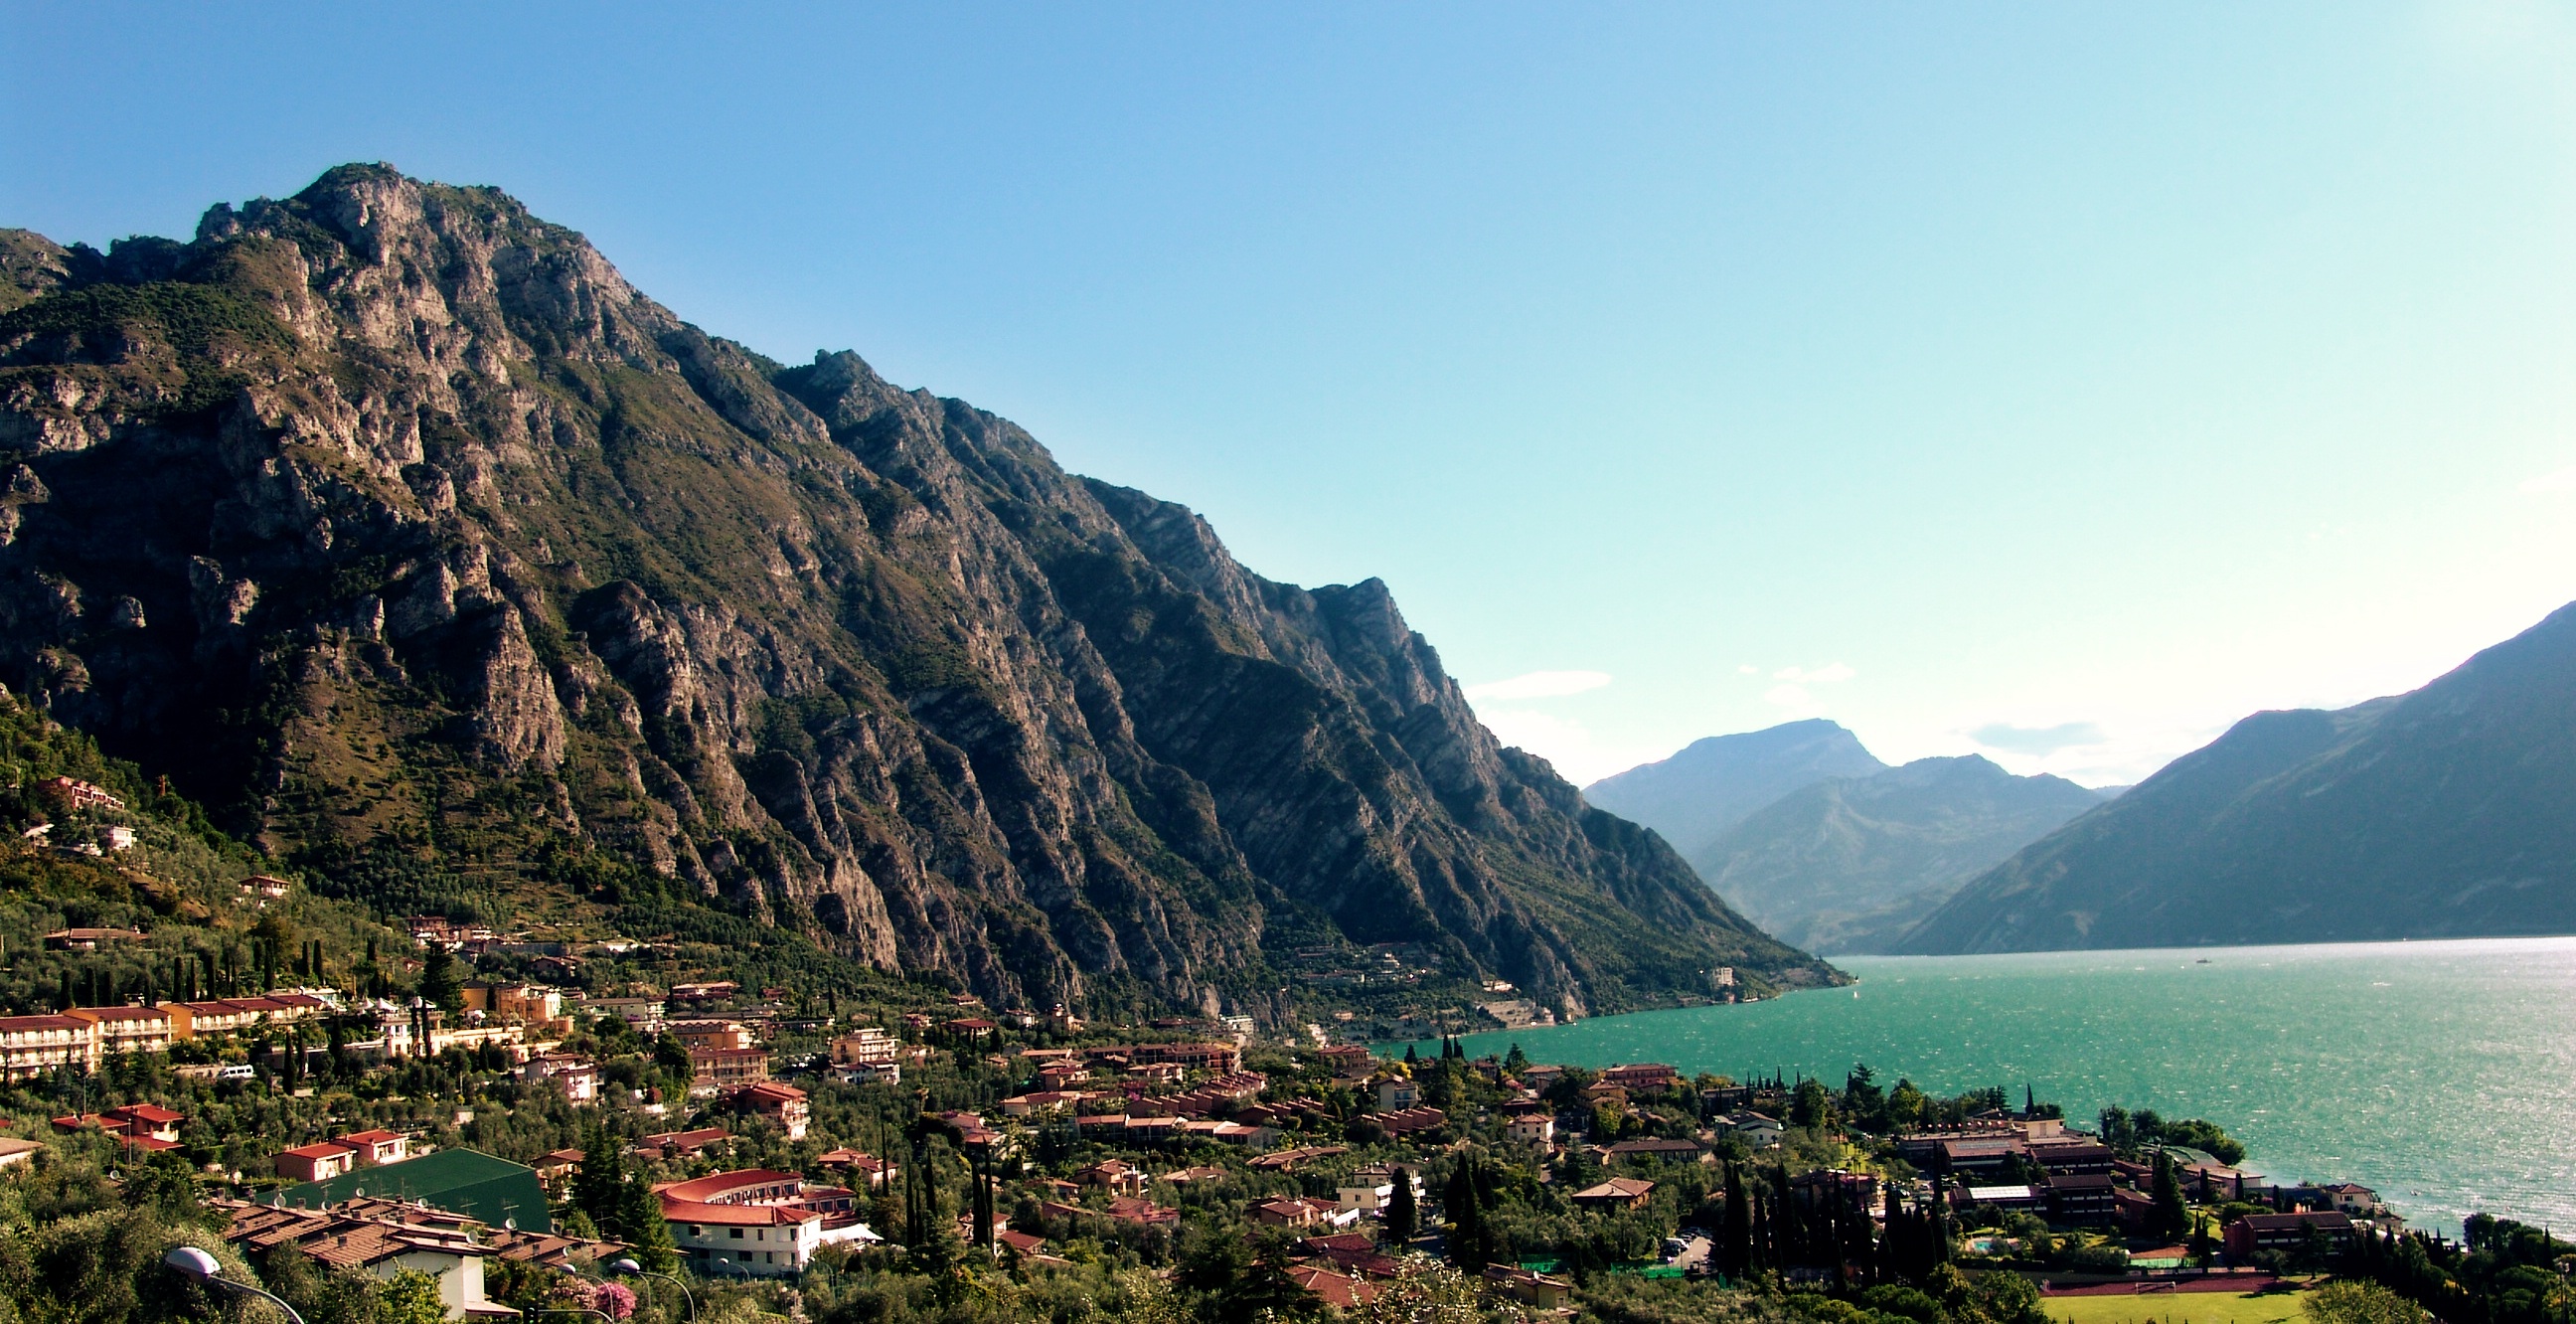
landscape, sea, coast, water, mountain, lake, mountain range, panorama, bay, italy, fjord, tourism, terrain, garda, bank, mountains, alps, sail, plateau, cape, landform, summer vacation, geographical feature, mountainous landforms